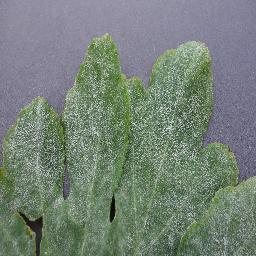
Label: Squash___Powdery_mildew